Science fiction Western

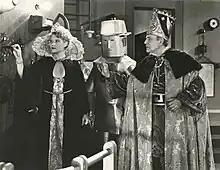
The Phantom Empire (1935) publicity still

Early serial films such "The Phantom Empire" (1935) and "Ghost Patrol" (1936) incorporated supernatural figures of science fiction fantasy into a Western setting. By the post-World War II era, Westerns began to fall out of favor in the youth market as space fever began to take hold. The classic Western's approach to gender, race, sexuality, and indigenous groups contributed to its decline until the hybrid Western revived it.